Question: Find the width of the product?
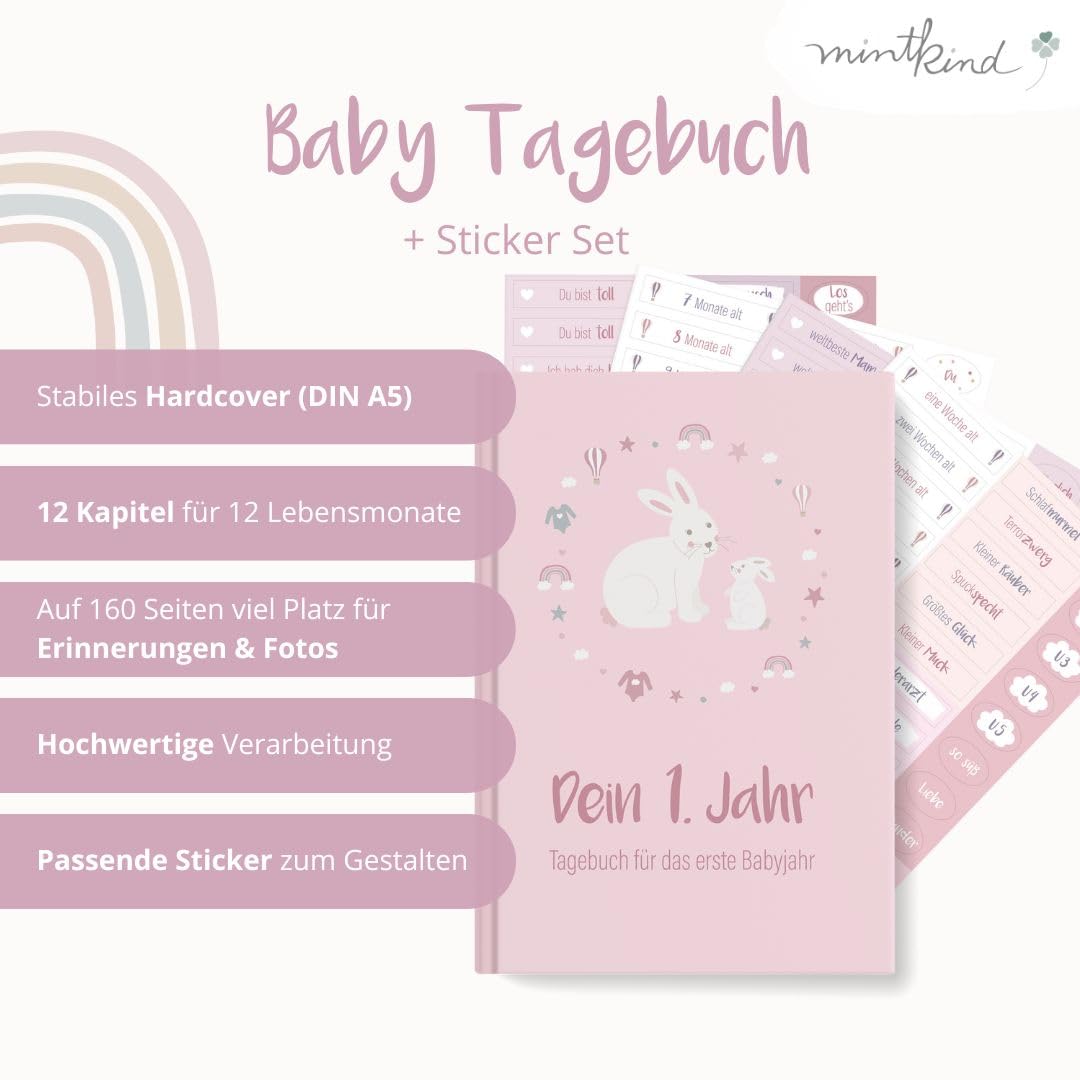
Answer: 5.0 inch